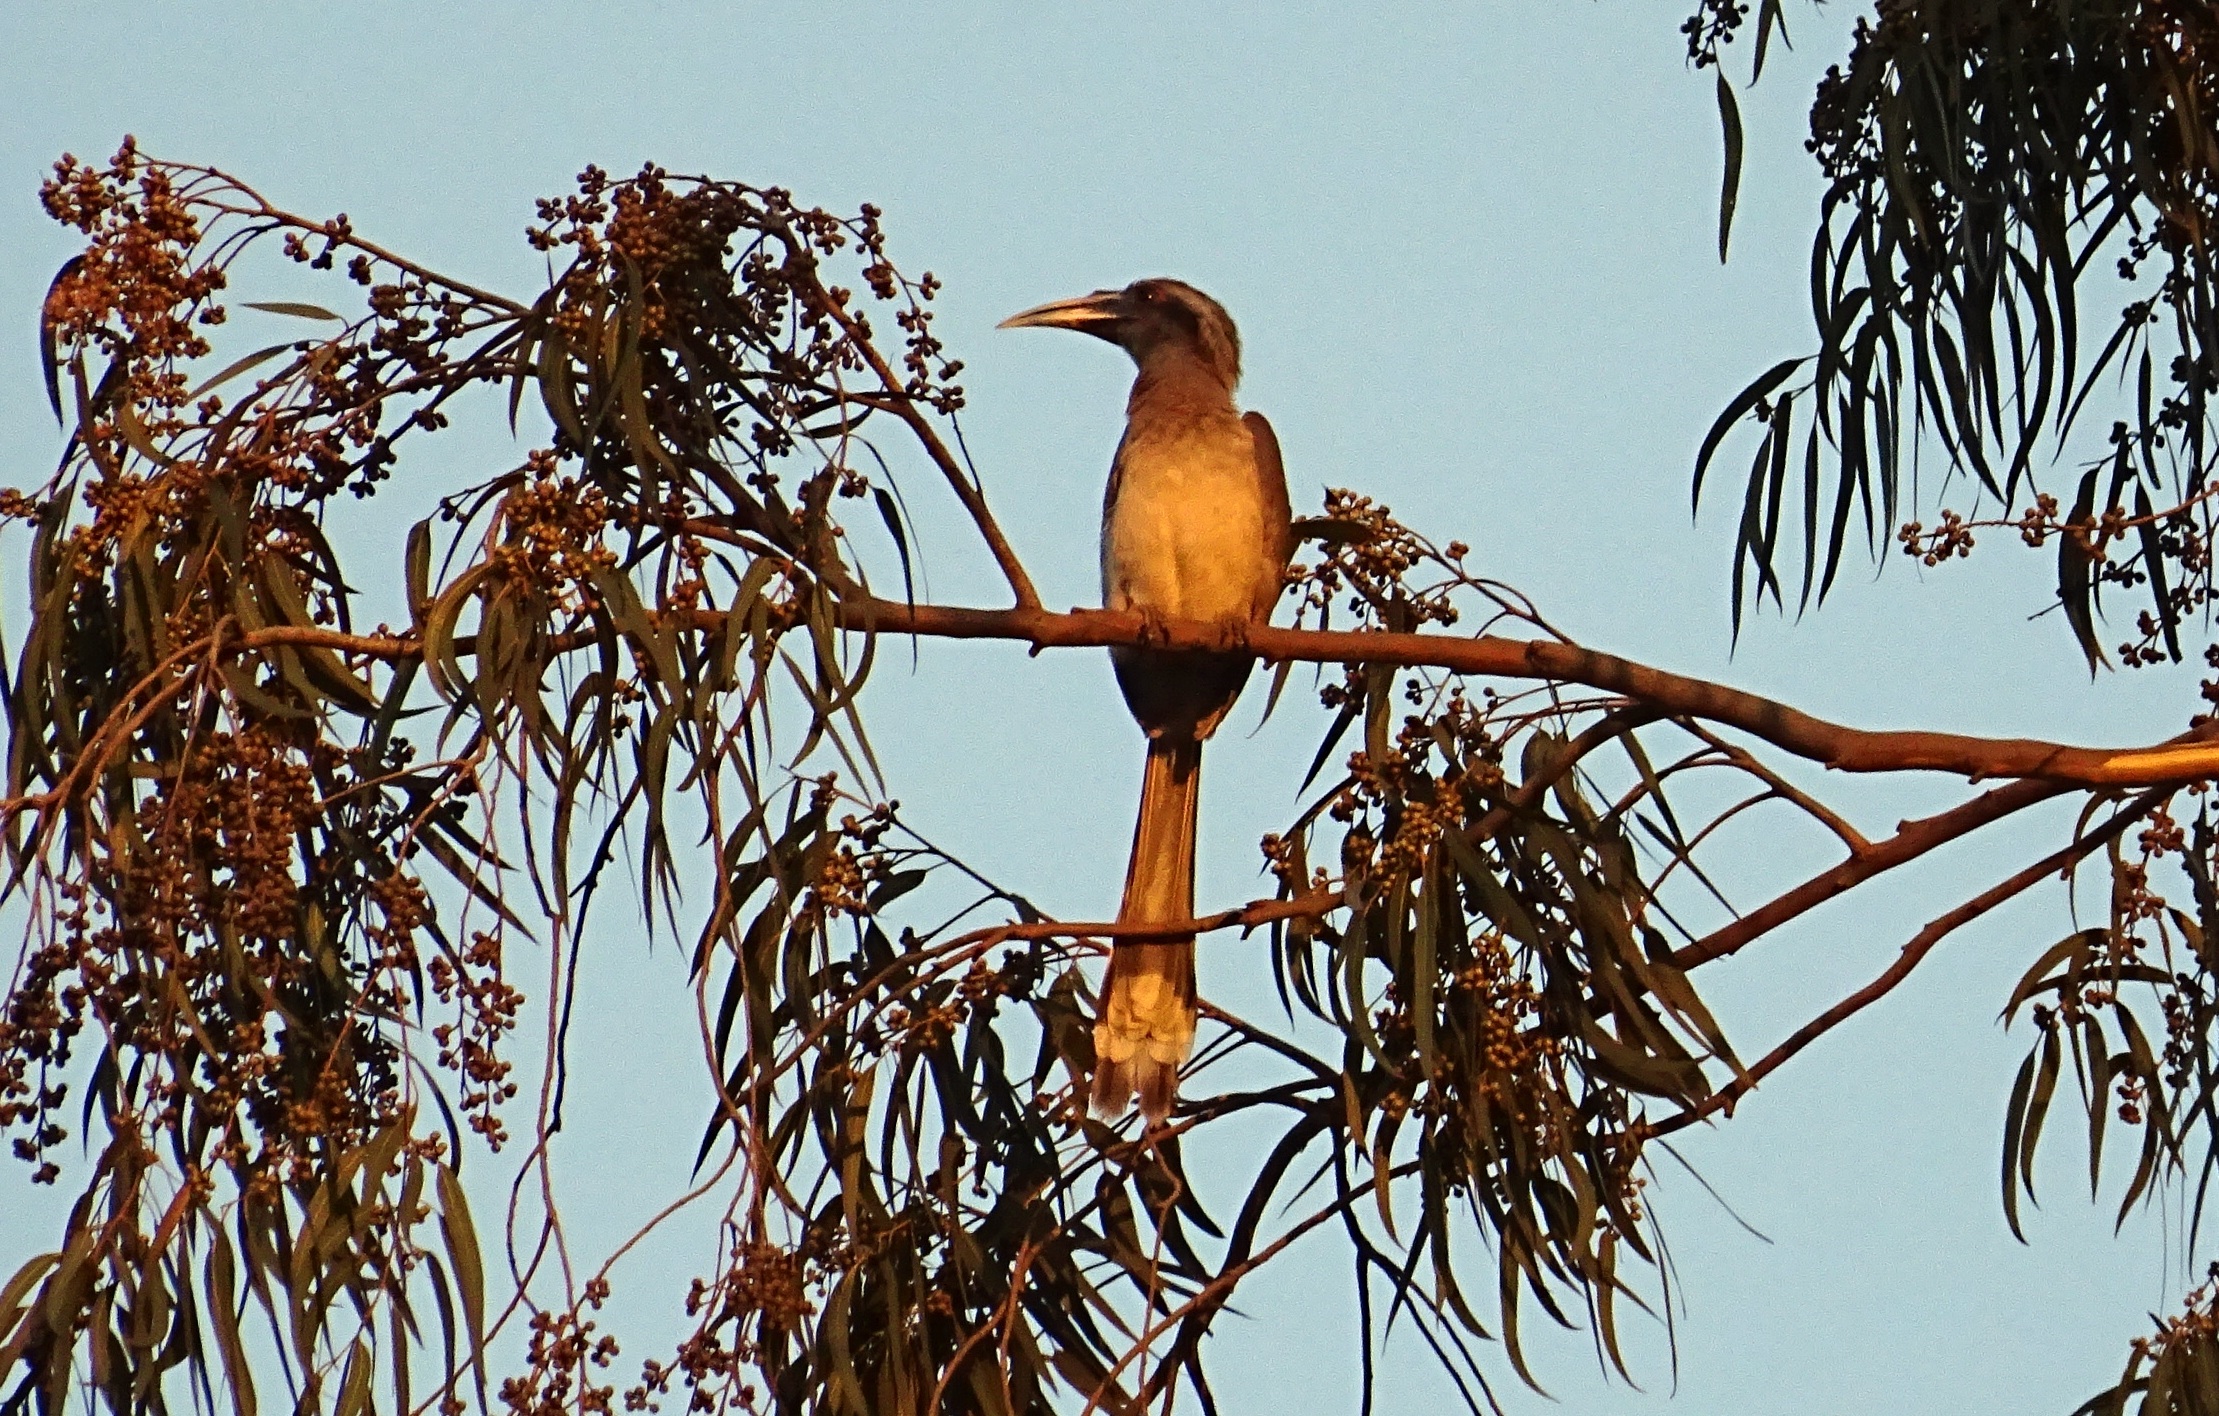
branch, bird, wildlife, dharwad, fauna, vertebrate, india, finch, hornbill, perched, old world flycatcher, indian grey hornbill, ocyceros birostris, perching bird